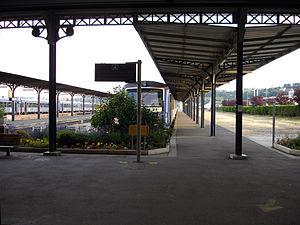
Autorail X 4900 en gare de Dieppe, Seine-Maritime, France, stationné à la voie A.
La gare de Dieppe est une gare ferroviaire française terminus de la ligne de Malaunay - Le Houlme à Dieppe, située sur le territoire de la commune de Dieppe, dans le département de la Seine-Maritime en région Normandie. Elle est la plus ancienne gare prévue pour relier Paris à la mer, ce qui jouera un rôle déterminant dans l’essor de la ville au XIXᵉ siècle.